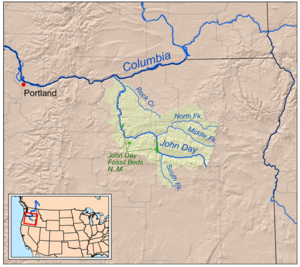
John Day River
John Day Rivers afvandingsområde.
John Day River er en 452 kilometer lang flod, som løber gennem den nordlige og nordøstlige del af staten Oregon i USA og afvander et 20.720 km² stort område. John Day River munder ud i Columbia River på grænsen til staten Washington. Den har to større bifloder – North Fork og South Fork. Hvor floden munder ud i Columbia River, ligger John Day-dæmningen. Langs floden er der gjort store fund af fossiler.